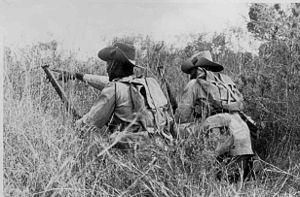
Le combat de Moyale est livré le 15 juillet 1940 au Kenya, pendant la Seconde Guerre mondiale.
L'implication de la colonie britannique du Kenya dans la Seconde Guerre mondiale commença avec la déclaration de guerre à l'Allemagne nazie par l'Empire britannique en septembre 1939. Bien que seuls des combats minimes se produisirent au Kenya même, le pays resta un atout économique important pour les Alliés et contribua également à fournir un nombre important de soldats pour combattre dans l'armée britannique.